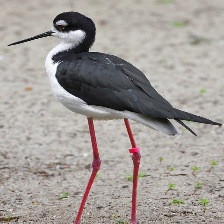
Species: BLACK NECKED STILT
Scientific name: HIMANTOPUS MEXICANUS